Rhino Bucket

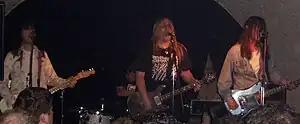
Rhino Bucket performing in 2010

Rhino Bucket is an American hard rock band from Van Nuys, Los Angeles, formed in 1988. The group's sound is often compared to that of AC/DC.